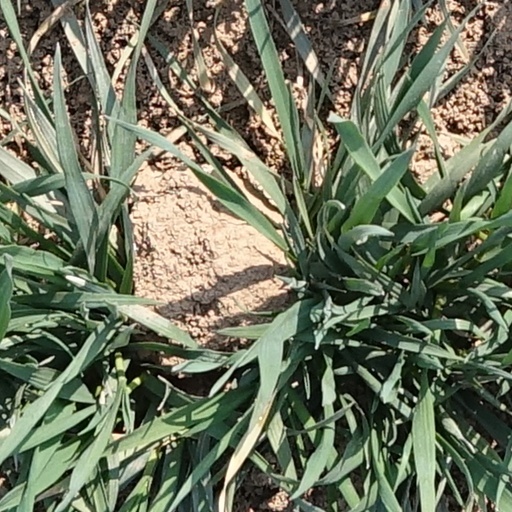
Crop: wheat